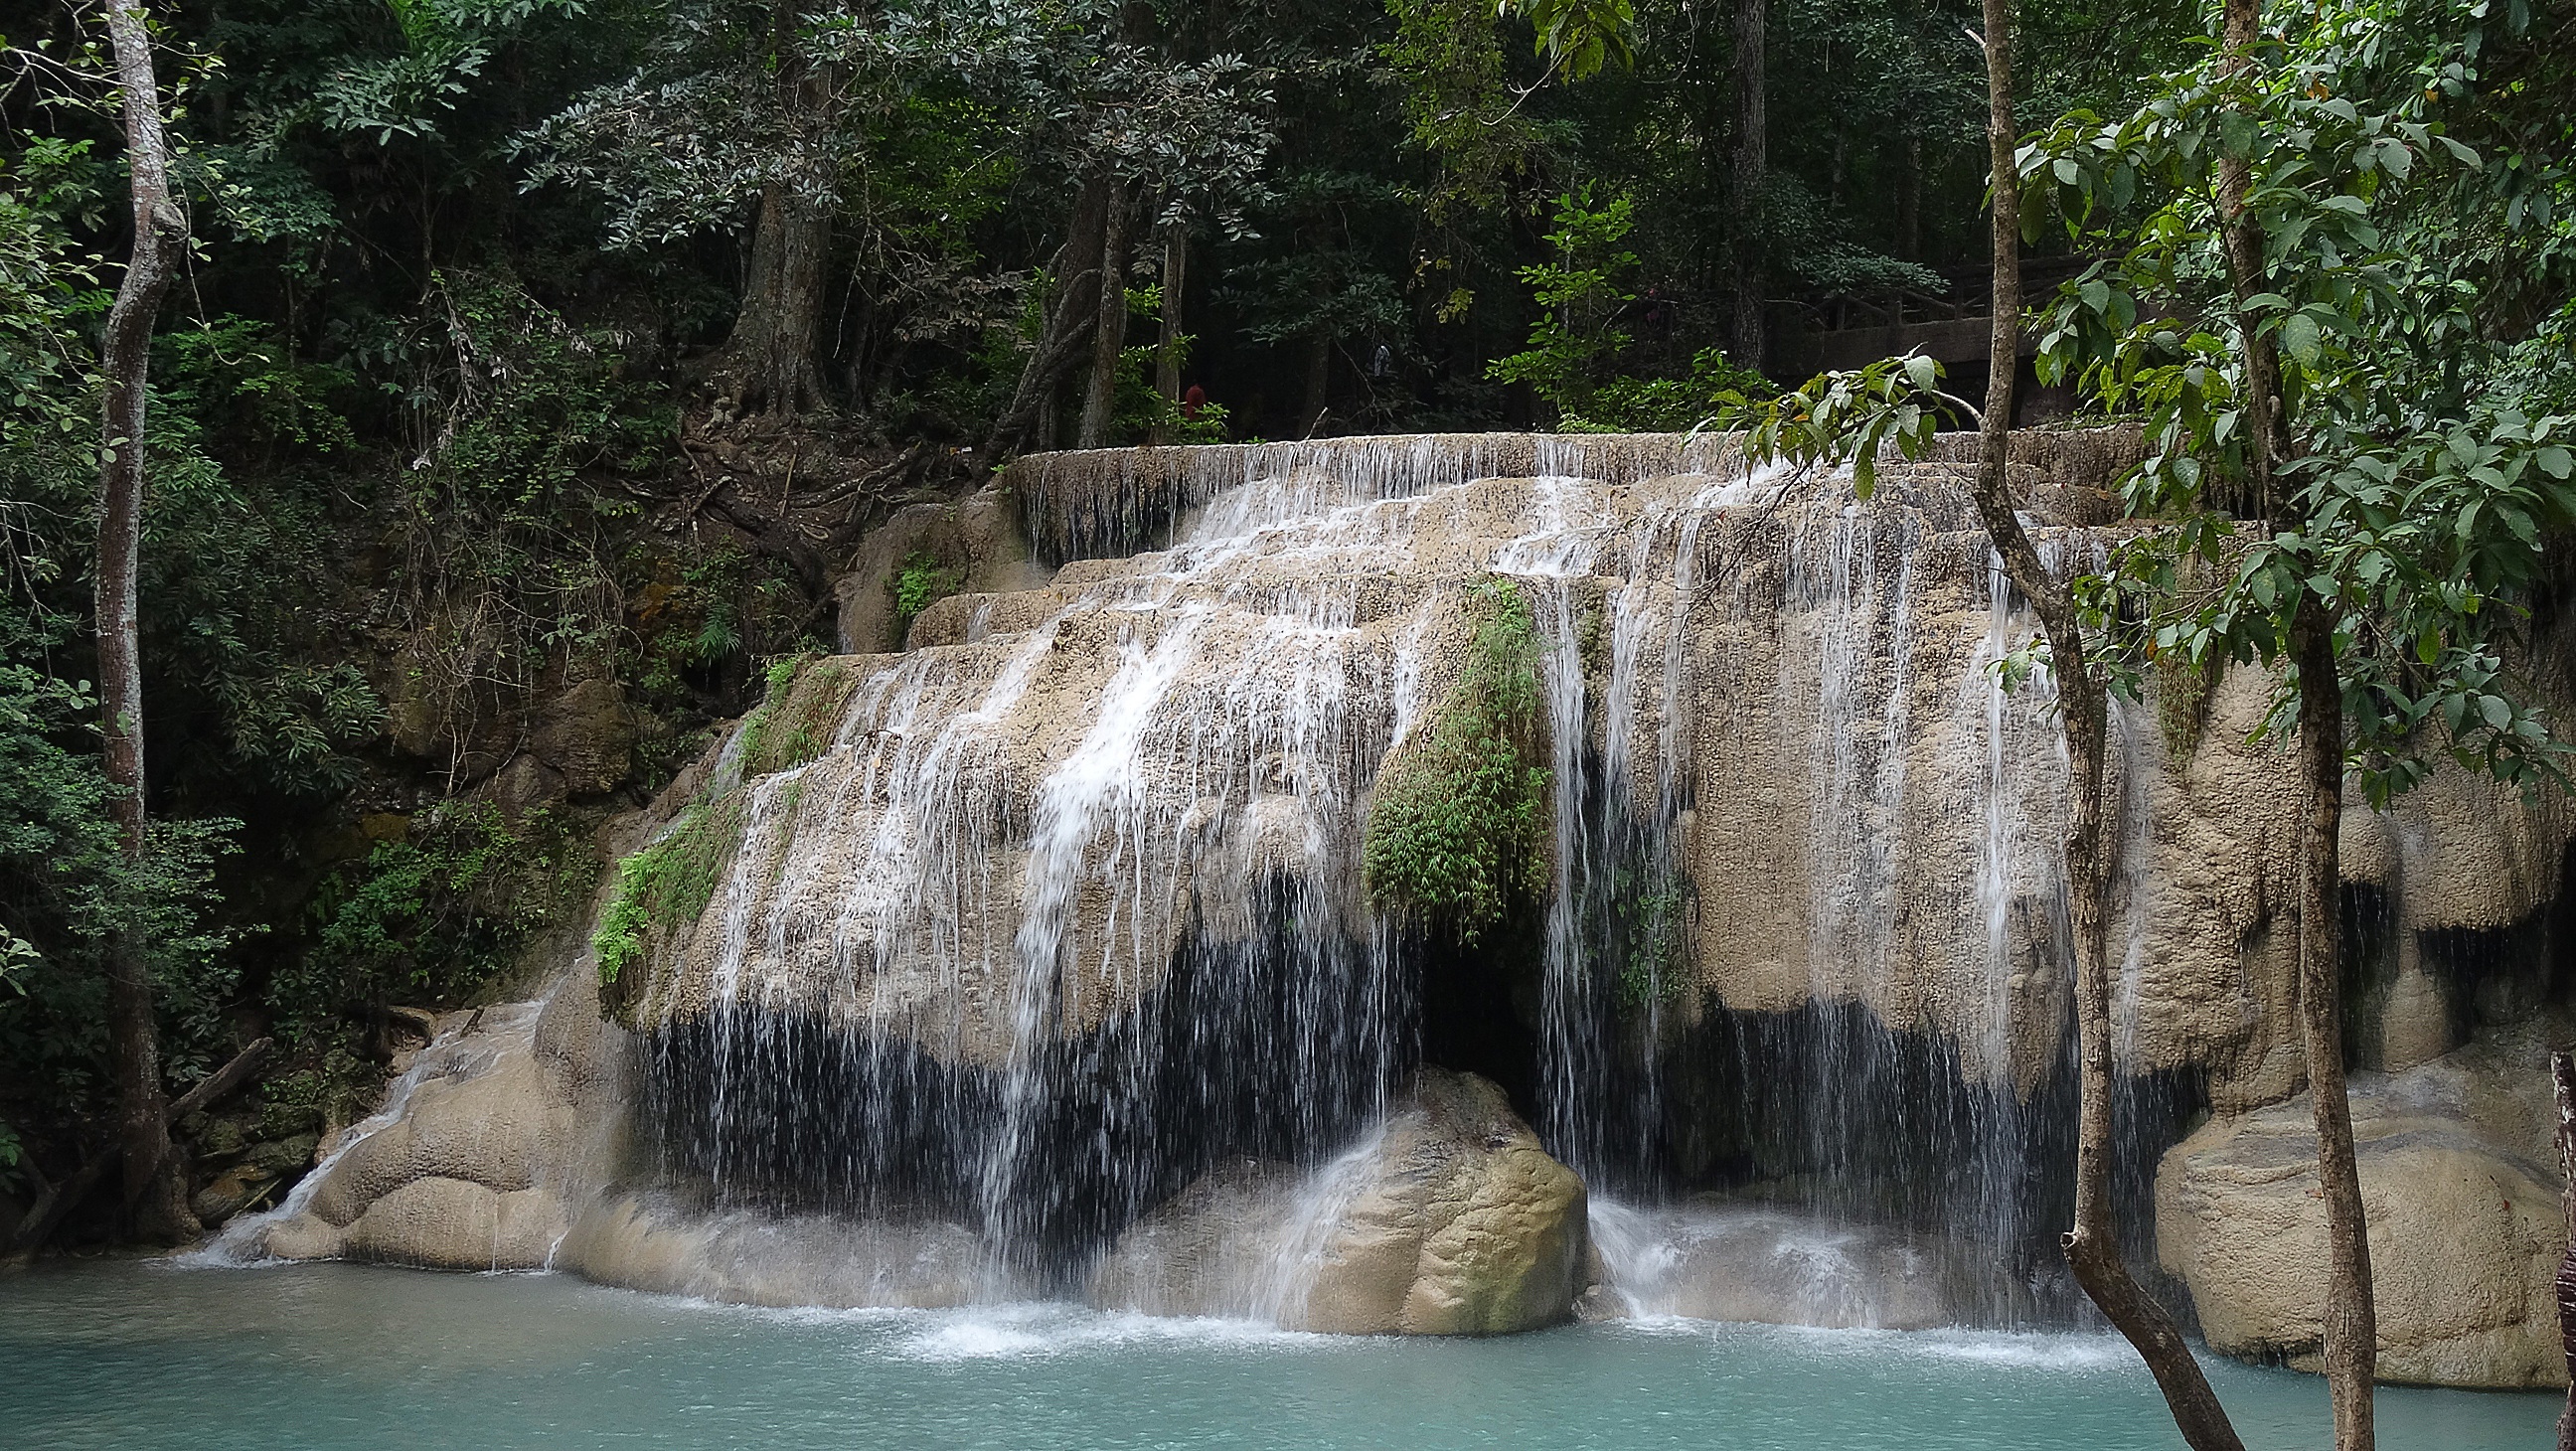
landscape, water, nature, waterfall, river, jungle, park, national park, thailand, body of water, rainforest, cascades, waterfalls, wasserfall, water feature